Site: brandenburg
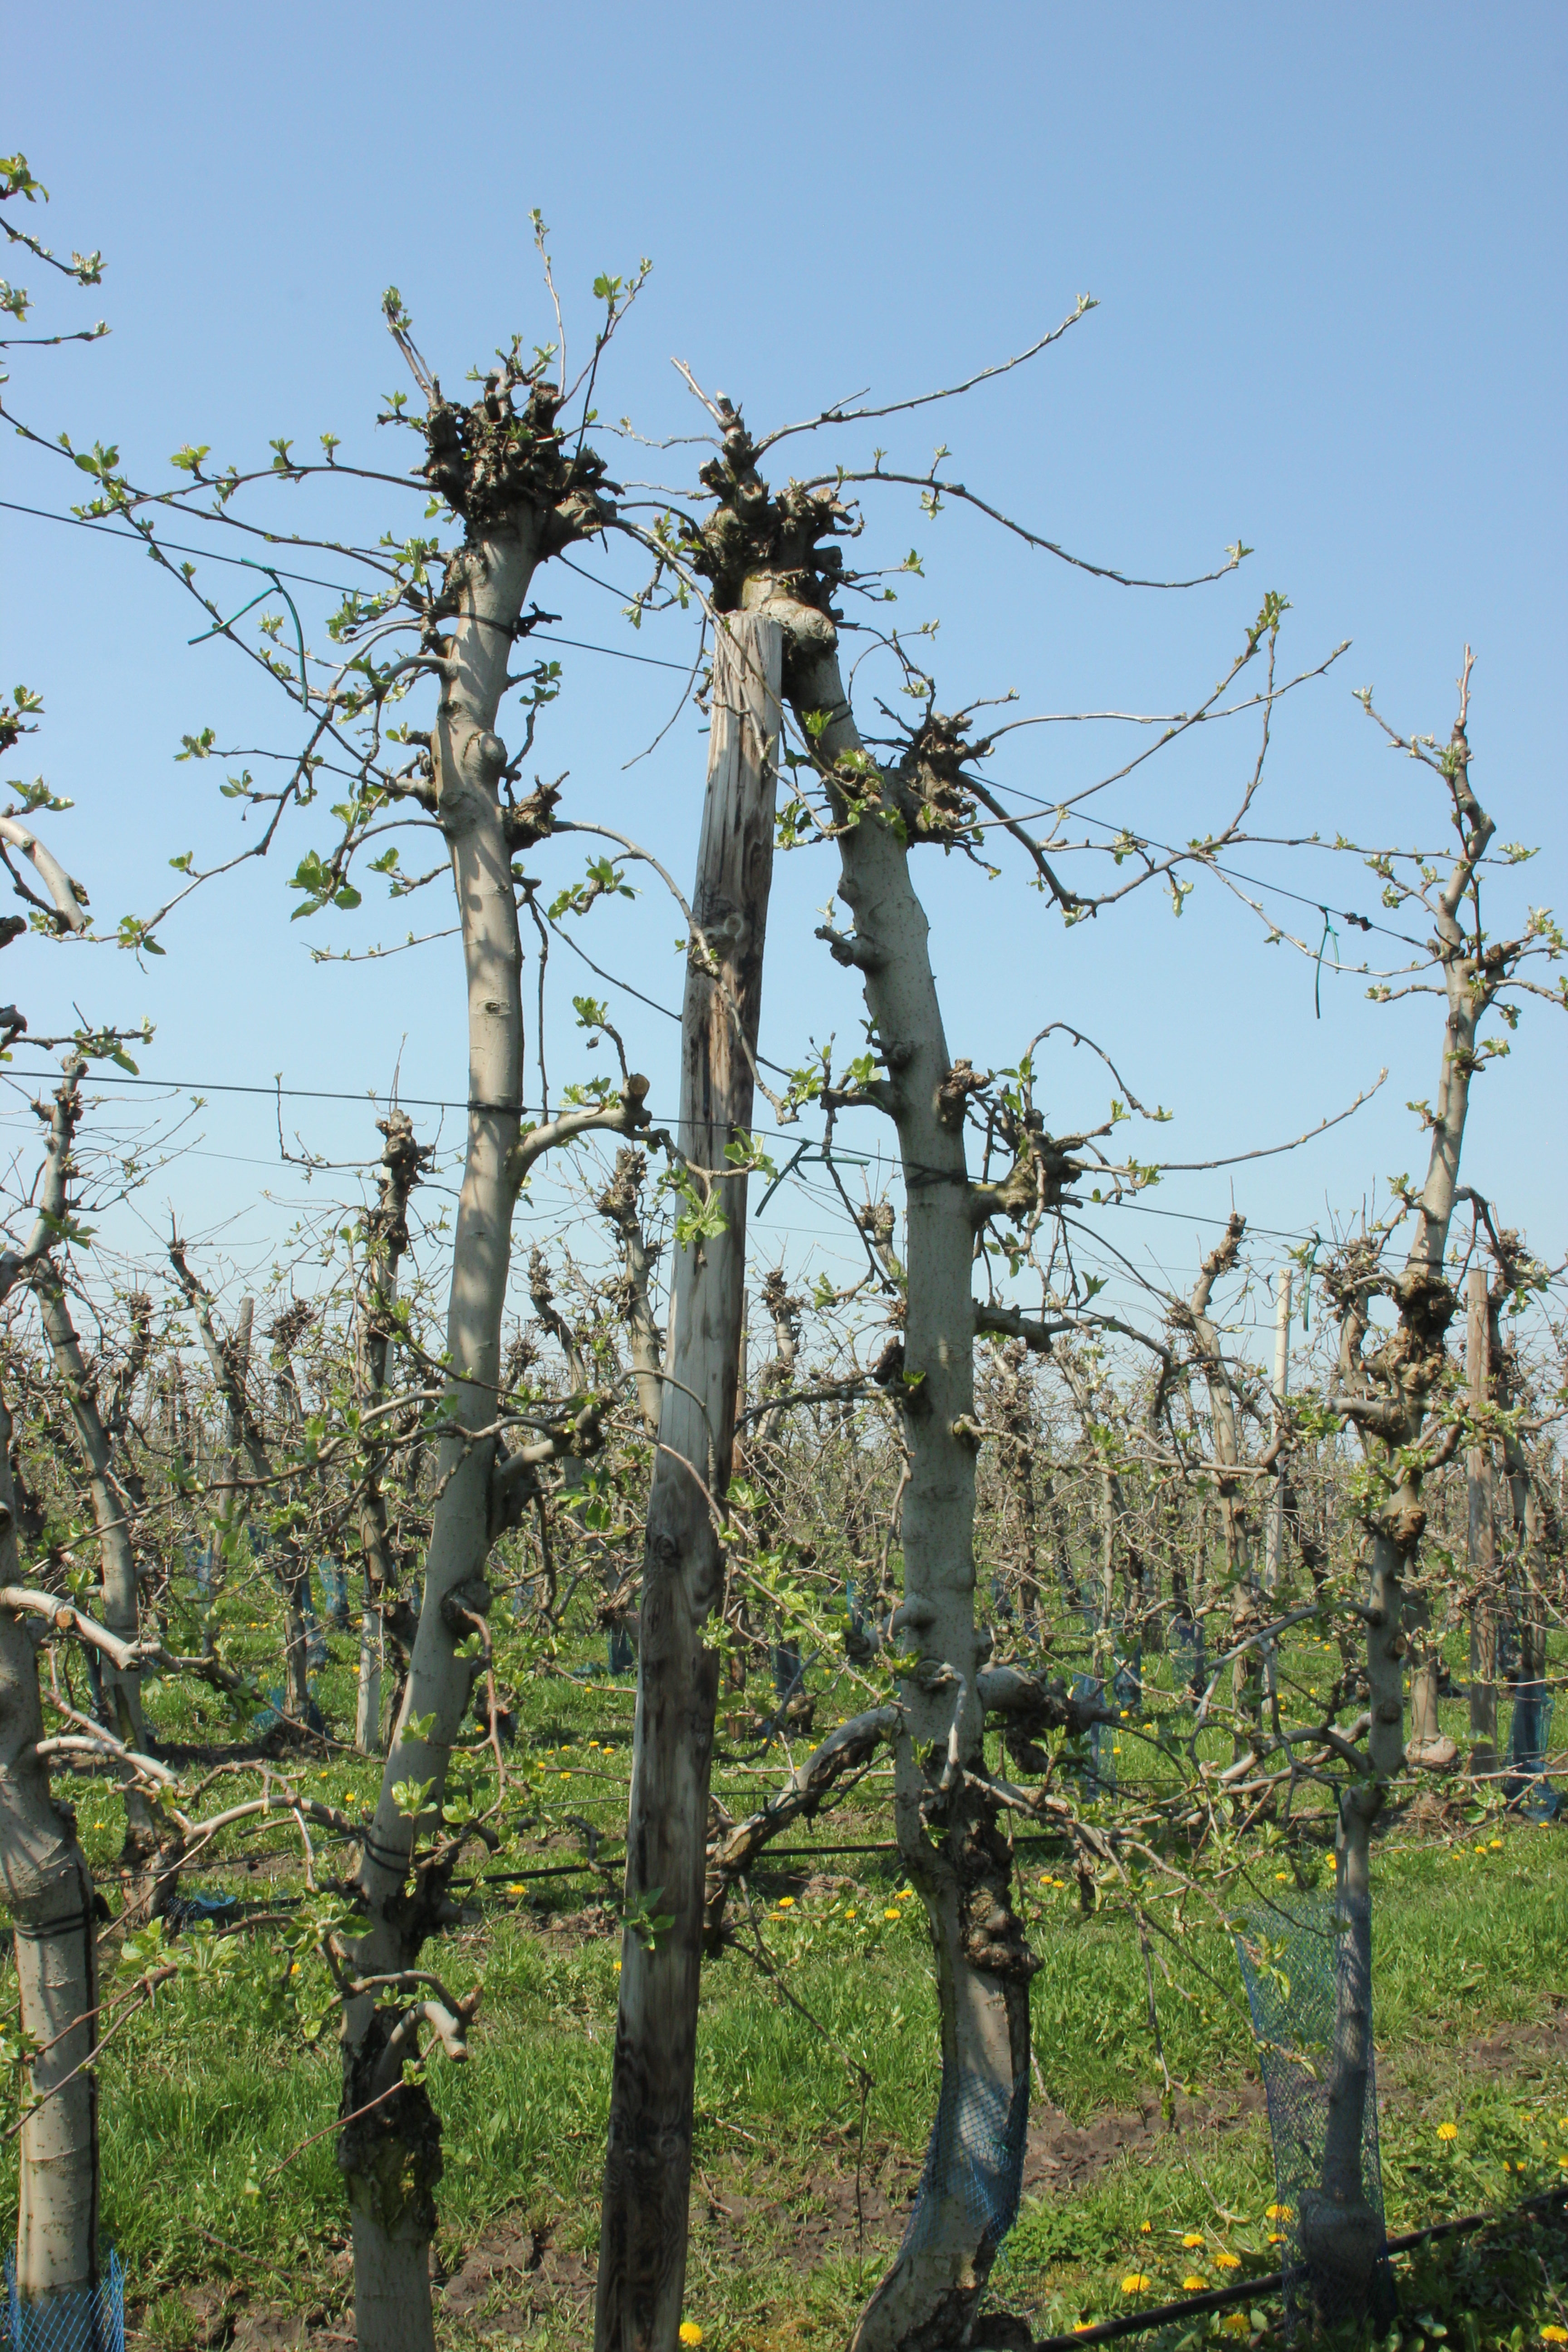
Growth stage (BBCH 56): Inflorescence emergence